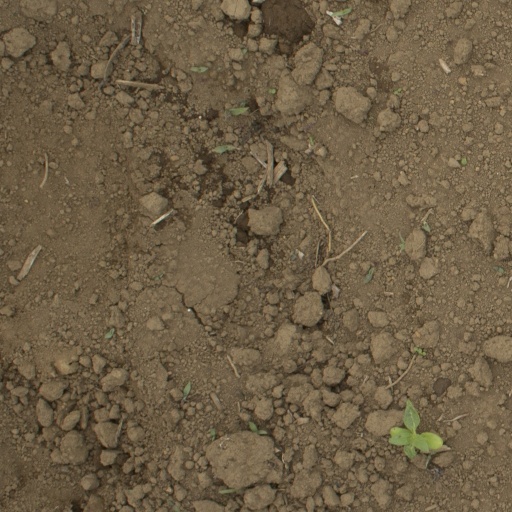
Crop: Jerusalem artichoke